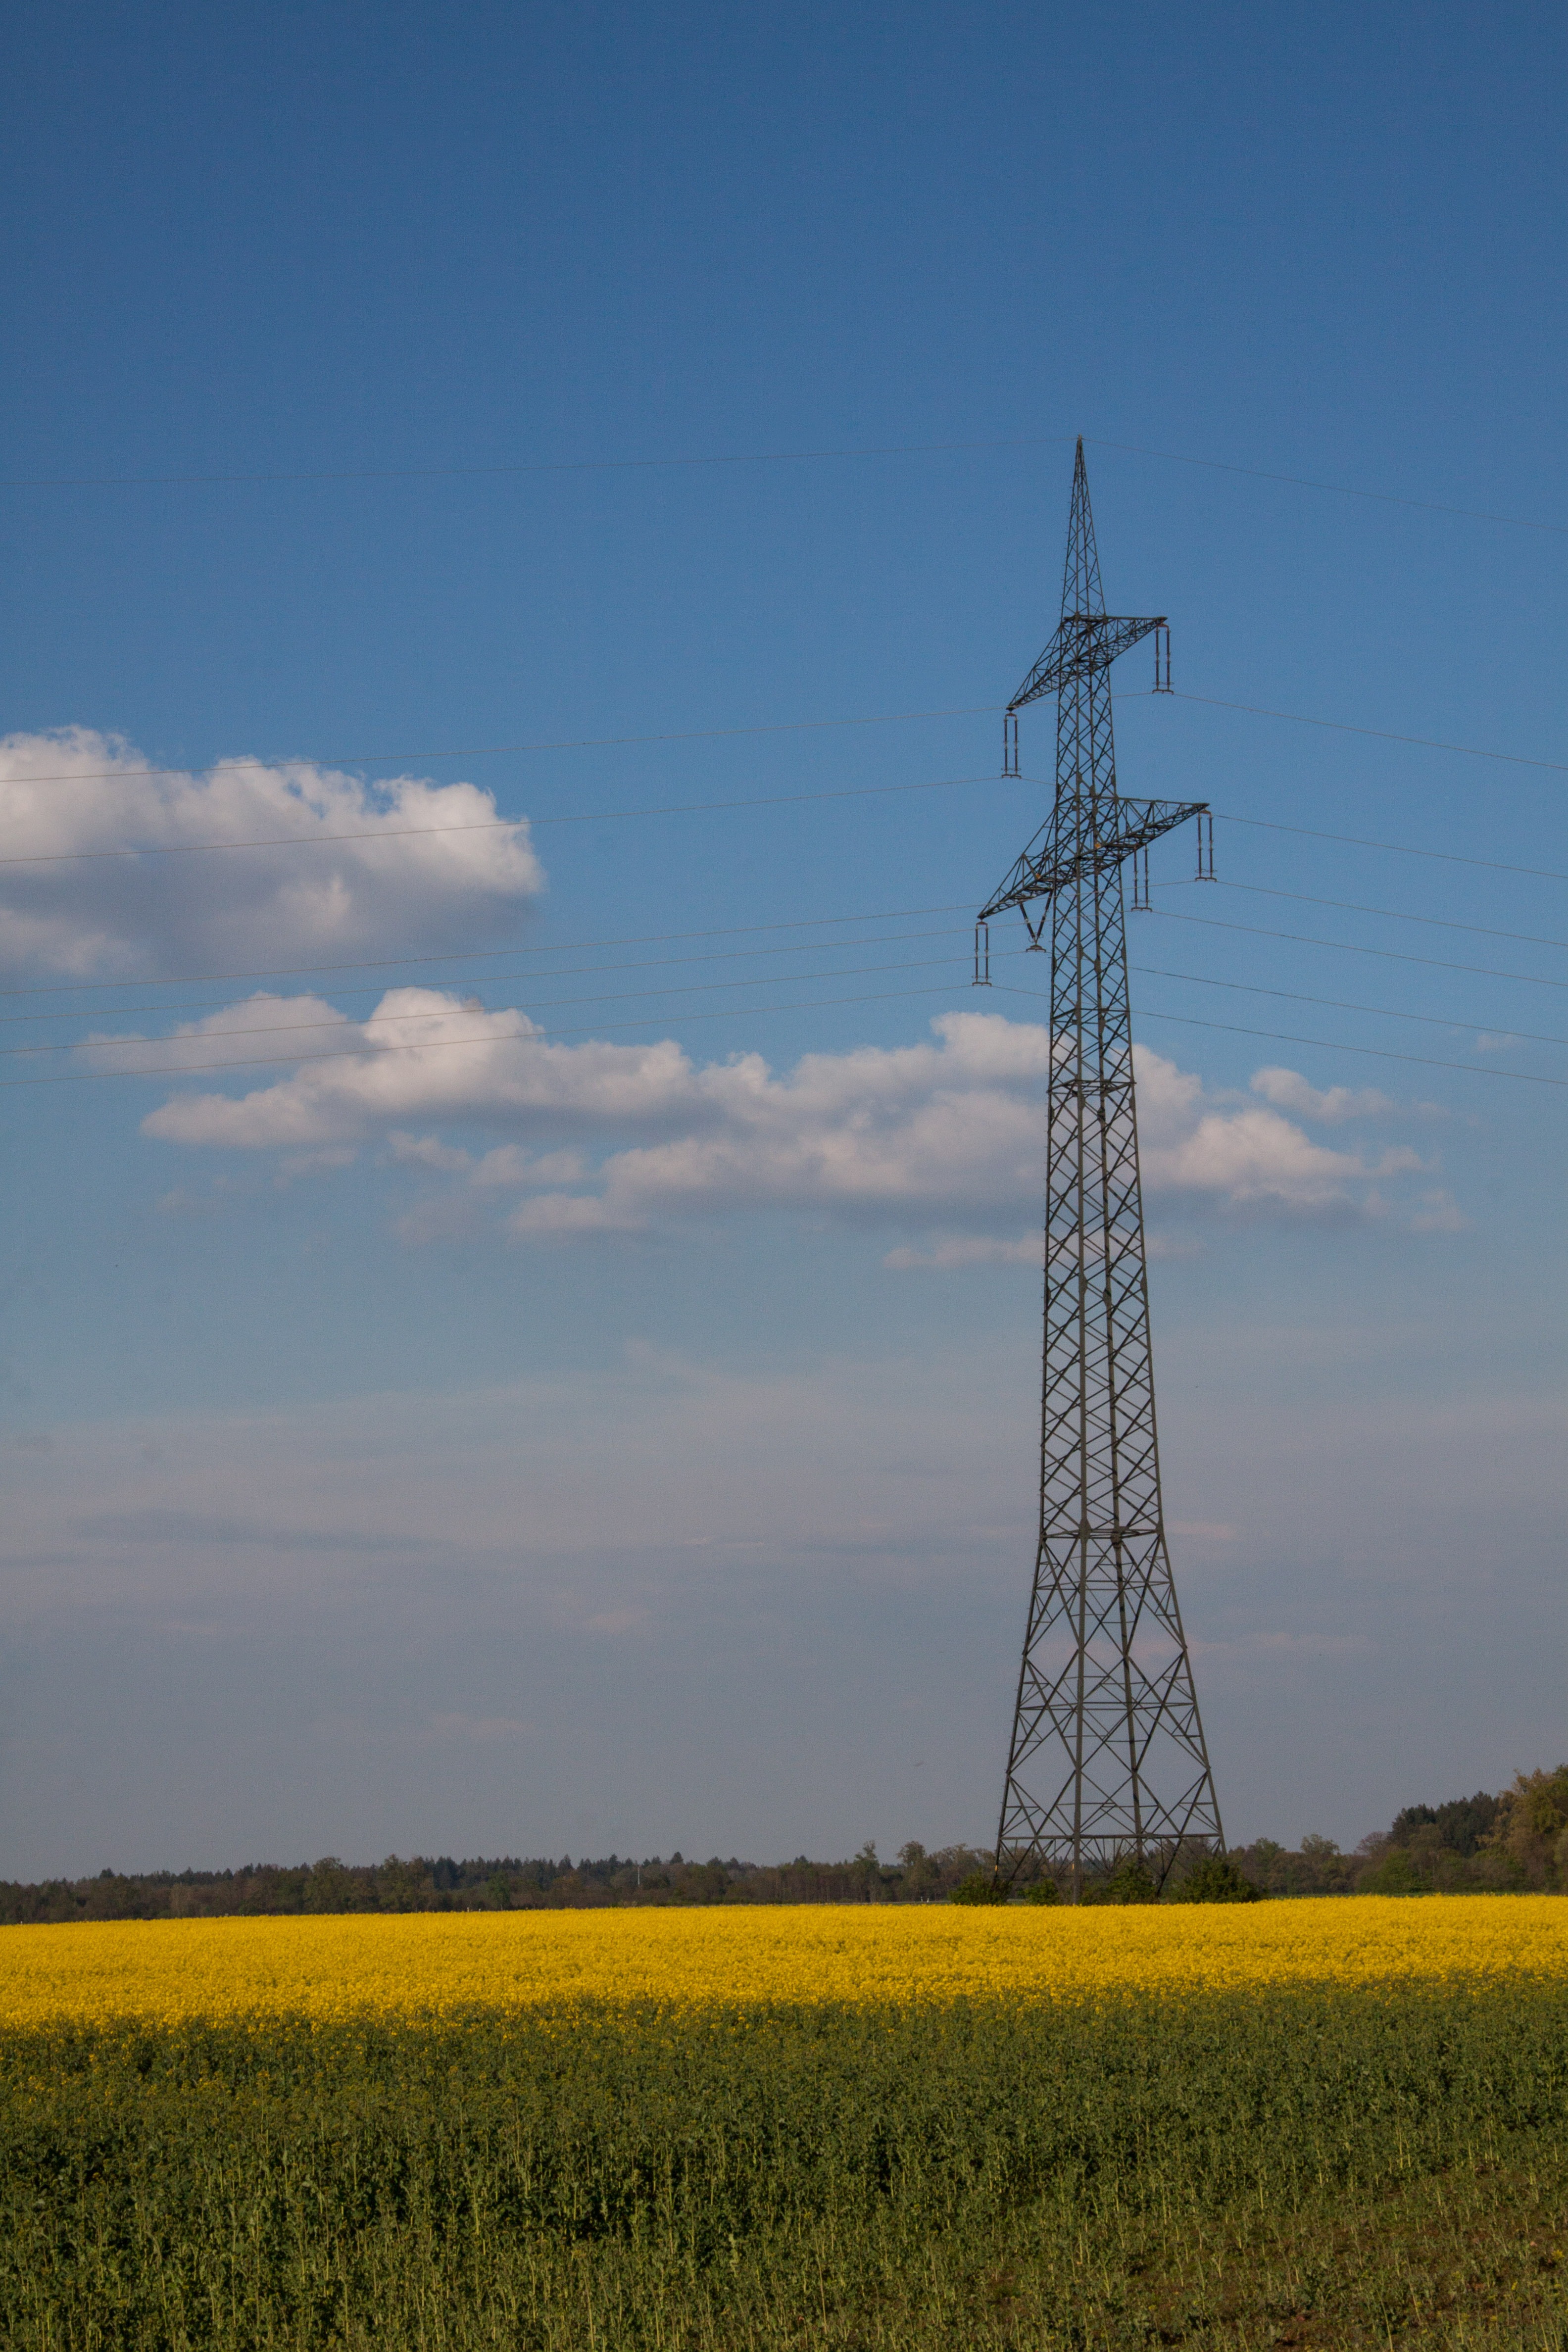
landscape, forest, horizon, plant, sky, field, prairie, flower, wind, spring, harvest, tower, blue, electricity, yellow, agriculture, plain, rapeseed, energy, cultivation, clouds, brassica, strommast, arable, rural area, oilseed rape, flowering plant, transmission tower, field of rapeseeds, agricultural operation, grass family, land plant, outdoor structure, overhead power line